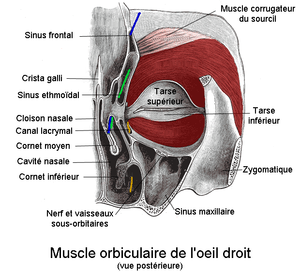
Muscle orbiculaire de l'oeil. Vue postérieure. Anatomie humaine.
L' os zygomatique ou zygoma possède un corps correspondant au relief palpable de la pommette. Ce corps est relié aux autres os de la face par des prolongements dit processus, qui sont au nombre de quatre :
Le muscle orbiculaire de l'œil ou muscle orbiculaire des paupières est un muscle formant une zone elliptique autour des paupières et s'étalant en une couche mince sur les paupières elles-mêmes. Il est divisé traditionnellement en trois parties : palpébrale, orbitaire et lacrymale.